Jennifer Storm

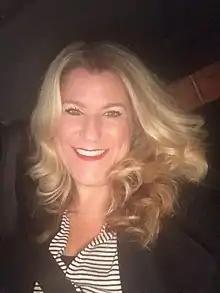
Storm in 2017

Jennifer Storm (born May 7, 1975) is a victims' rights expert and author who has written about alcohol and drug addiction and recovery. She is the former victim advocate of the Commonwealth of Pennsylvania, who served after being appointed by Governor Tom Corbett in 2013. She was unanimously confirmed by the Pennsylvania State Senate and sworn in for a six-year term on December 20, 2013.